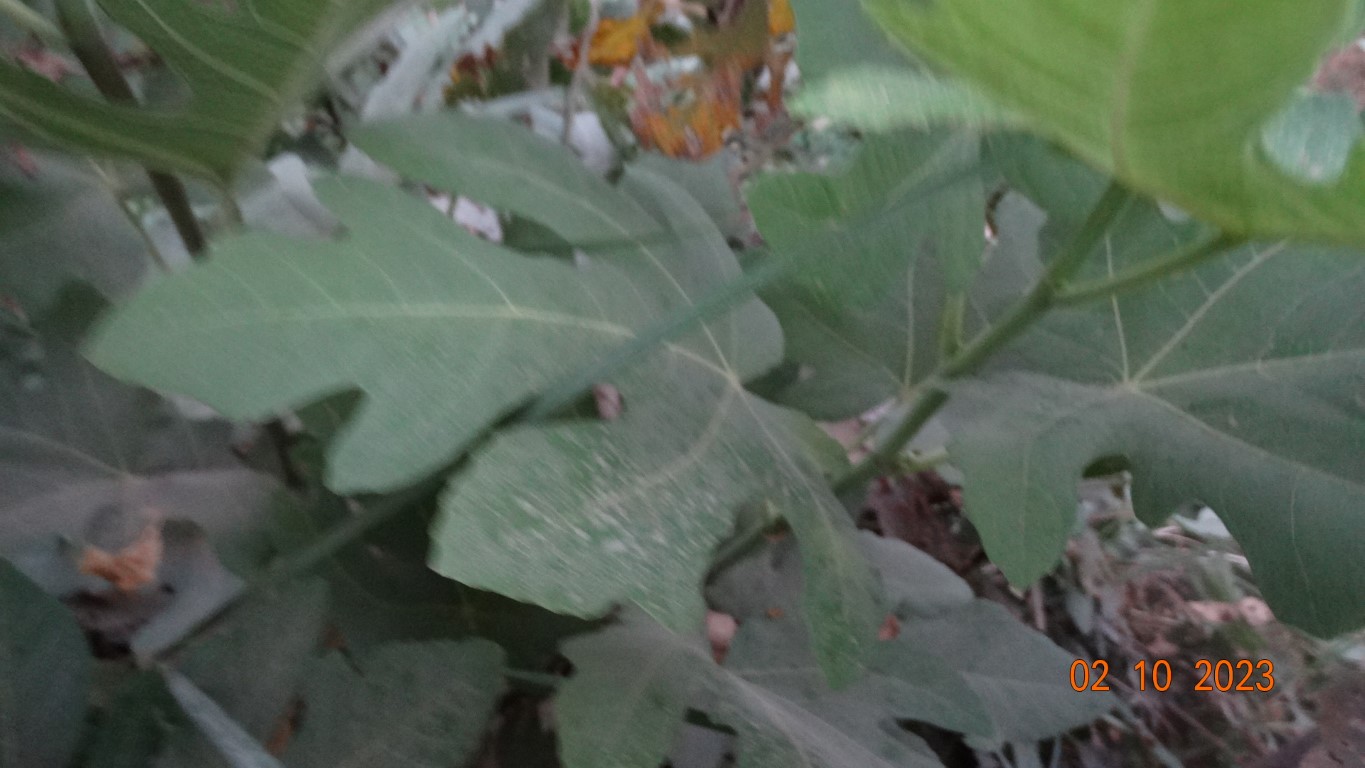
Label: healthy